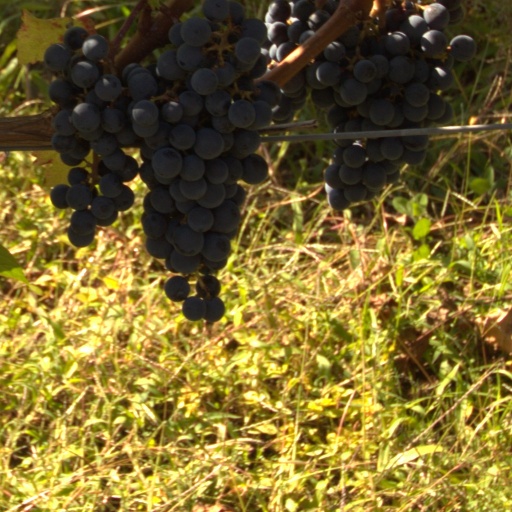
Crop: grape